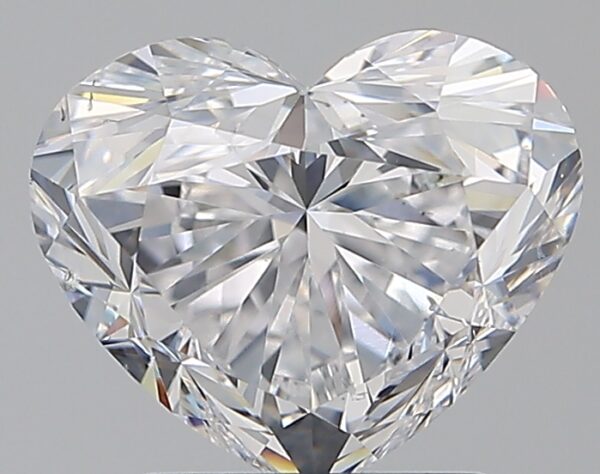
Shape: heart
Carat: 2
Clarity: SI1
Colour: D
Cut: VG
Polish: EX
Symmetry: EX
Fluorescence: F
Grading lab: GIA
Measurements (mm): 7.25 x 8.63 x 5.16